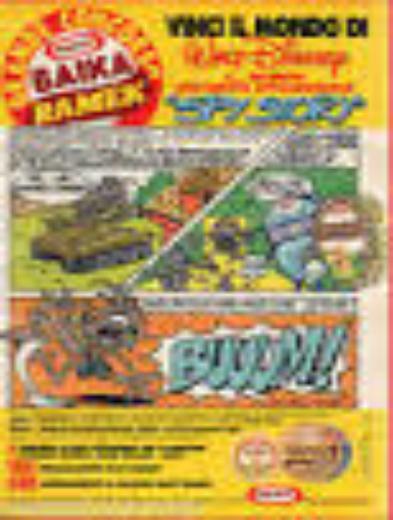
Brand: Kraft Ramek
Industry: Food